The Snows of Kilimanjaro (1952 film)

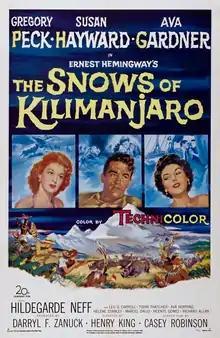
Theatrical release poster

The Snows of Kilimanjaro is a 1952 American romantic adventure film directed by Henry King from a screenplay by Casey Robinson, based on Ernest Hemingway's 1936 short story of the same name first published in "Esquire" magazine in 1936 and then republished in "The Fifth Column and the First Forty-Nine Stories" (1938). It stars Gregory Peck as Harry Street, Susan Hayward as Helen, and Ava Gardner as Cynthia Green (a character invented for the film). The film's ending does not mirror that of the short story.